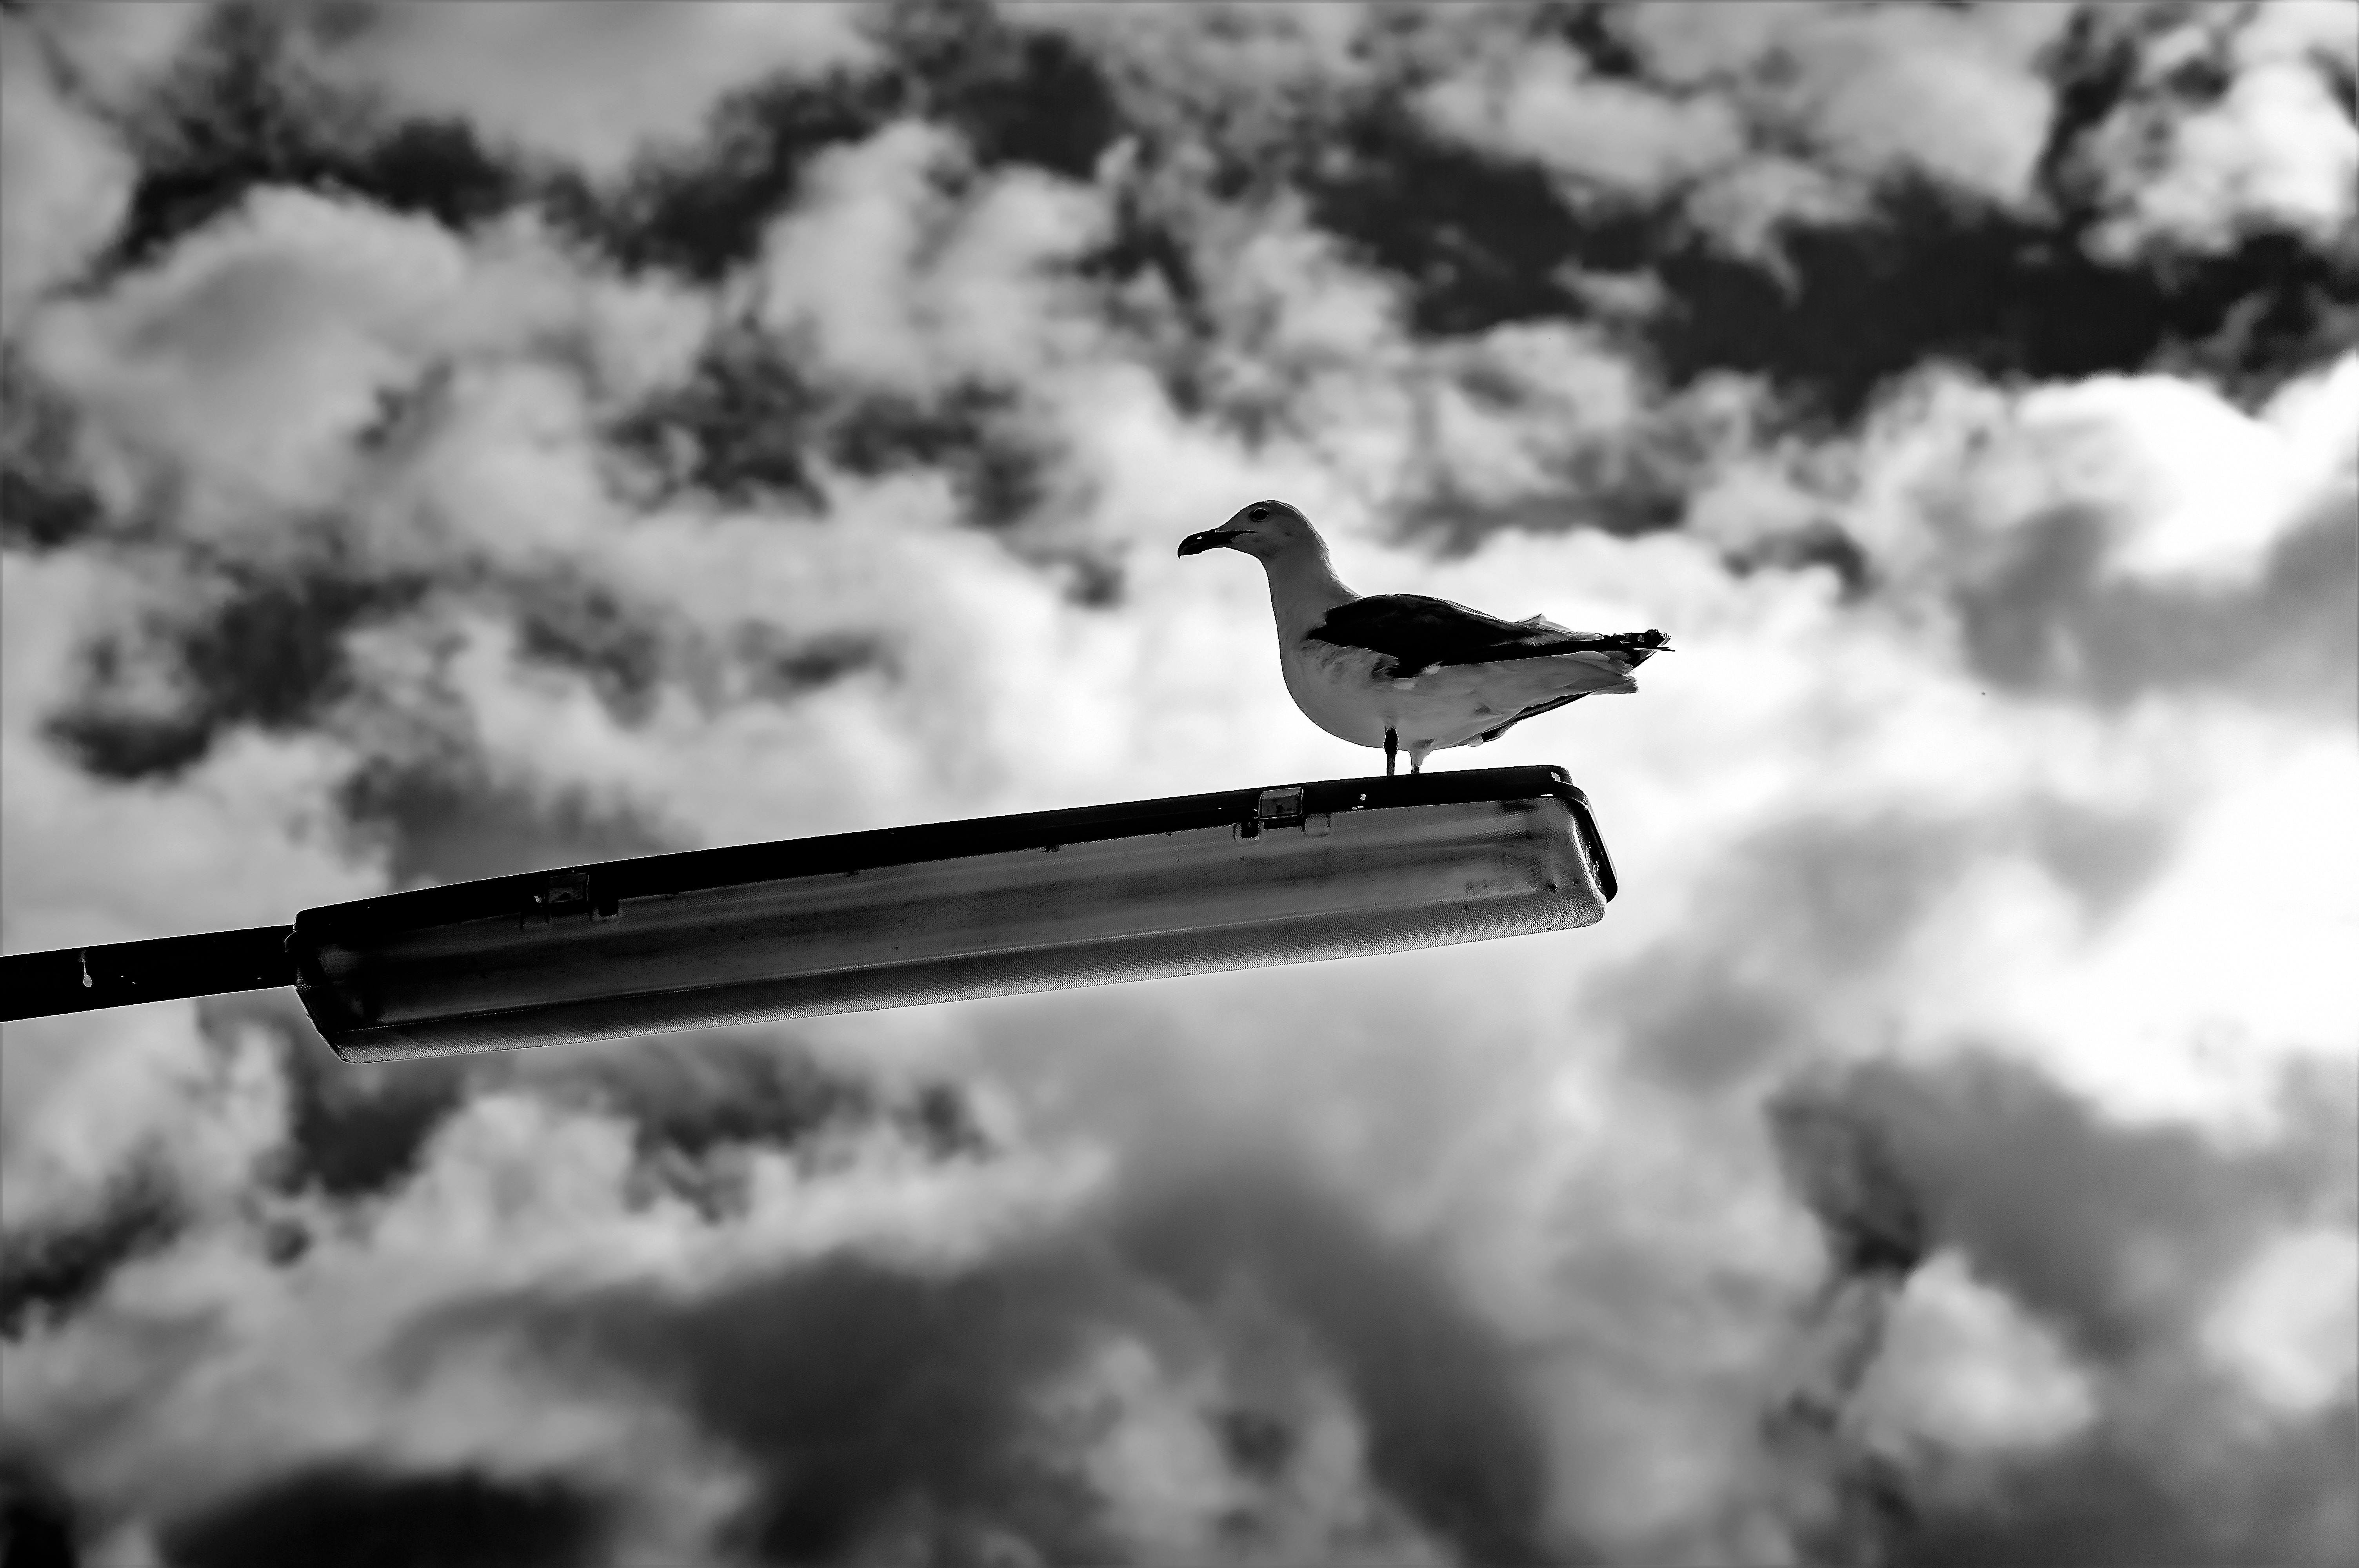
nature, snow, bird, wing, cloud, black and white, sky, street, seagull, airplane, aircraft, lantern, vehicle, aviation, flight, lamp, black, monochrome, clouds, waterfowl, b w, military aircraft, monochrome photography, atmosphere of earth, perching bird